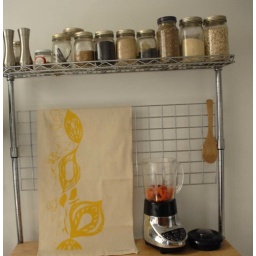
Hand screen printed tea towels by Red Bridge Studio.